Bryher

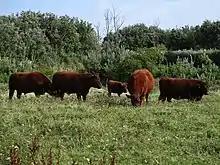
Ruby Red Devon cattle used for conservation grazing; on Rushy Bay Green, Bryher.

The centre of Bryher is mainly low-lying with arable fields, pasture and housing and is where most of the population live. On the west side is the brackish Great Pool - the only true brackish lagoon on Scilly - which is separated from the sea by a narrow storm beach, and in the south are sandy beaches like Rushy Bay. The island lies within the Isles of Scilly Heritage Coast, is part of the Isles of Scilly Area of Outstanding Natural Beauty and untenanted land is leased by the Duchy of Cornwall to the Isles of Scilly Wildlife Trust which is using ponies and red ruby cattle to graze the overgrown areas as part of the "Waves of Heath" project.